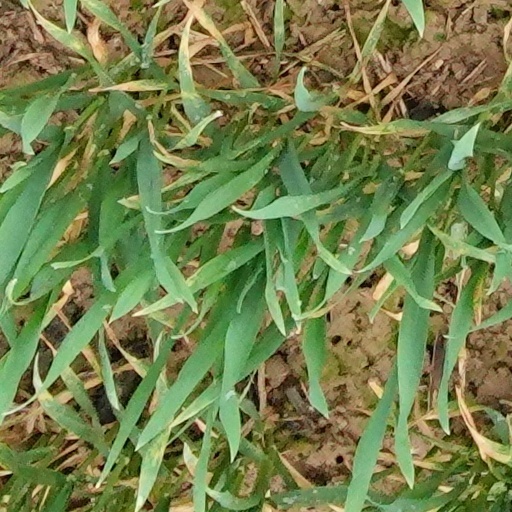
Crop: wheat